Smiths Gully, Victoria

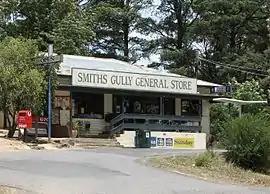
The general store

Smiths Gully is a town in Victoria, Australia, 35 km north-east of Melbourne's Central Business District, located within the Shire of Nillumbik local government area. Smiths Gully recorded a population of 356 at the 2021 census.